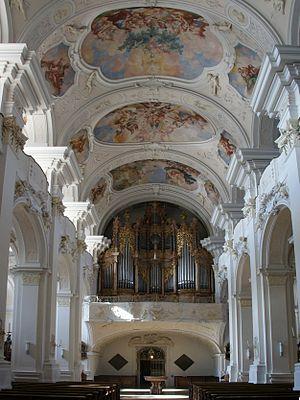
Intérieur de l'église à Monastère de Niederaltaich
L'abbaye de Niederaltaich est une abbaye bénédictine fondée en 731 par le duc Odilon de Bavière. Elle se trouve sur le territoire de la commune de Niederalteich, au bord du Danube, et est consacrée à saint Maurice. Elle fait partie de la congrégation bénédictine de Bavière.